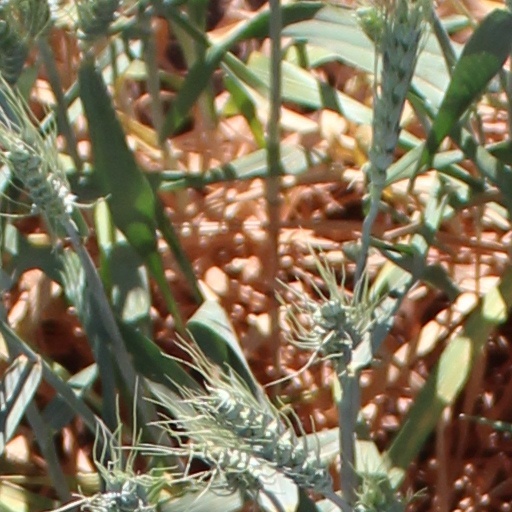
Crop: wheat